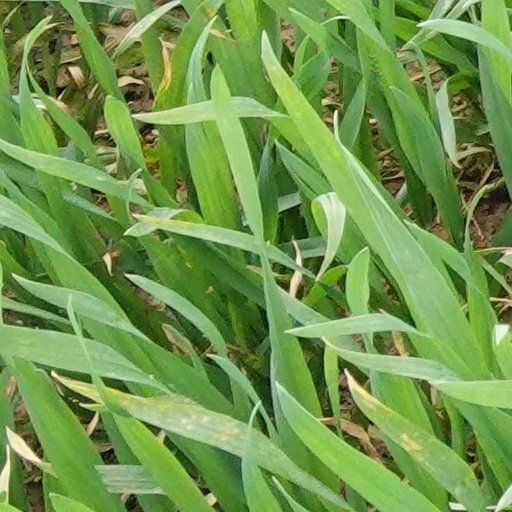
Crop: wheat